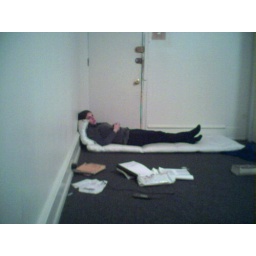
her bed is in front of the door